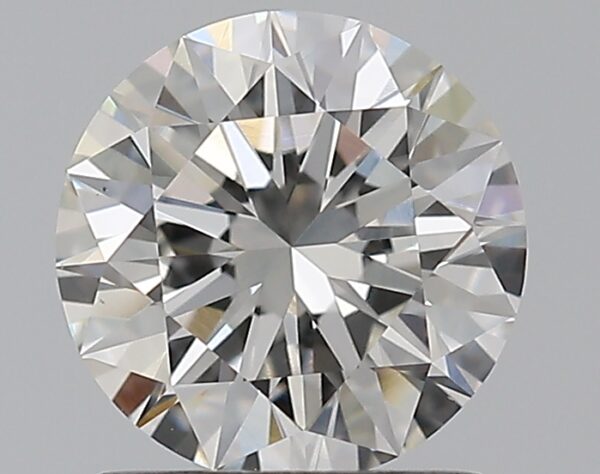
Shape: round
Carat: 1.07
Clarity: VS2
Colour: G
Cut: EX
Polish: EX
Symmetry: EX
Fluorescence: N
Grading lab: GIA
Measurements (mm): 6.56 x 6.58 x 4.07